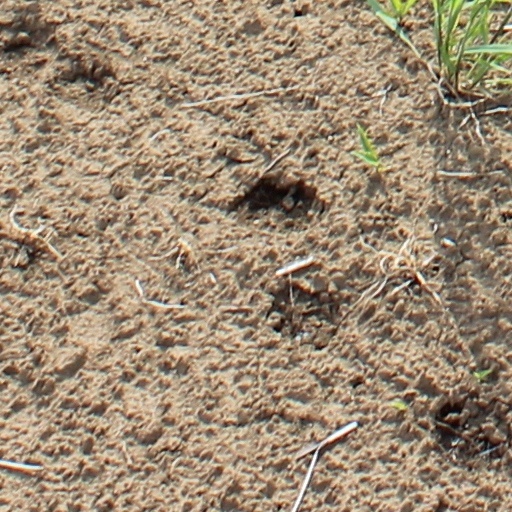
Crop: wheat